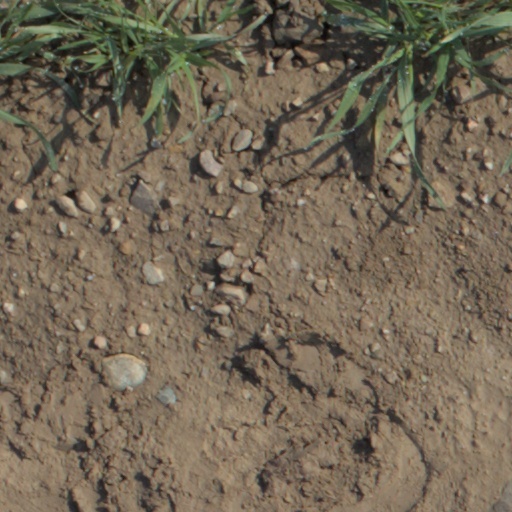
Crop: wheat